Qbajjar

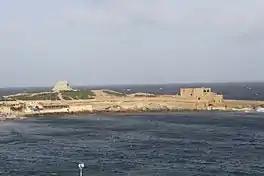
Qolla Il-Bajda with the Qolla Il-Bajda Battery to the right

Qbajjar Bay is a small bay near Marsalforn, in the limits of Żebbuġ on the island of Gozo, Malta. This small bay is part of Marsalforn. It is located between Xwejni Bay to the west, and Marsalforn Bay to the east. The 18th century Qolla l-Bajda Battery, one of the few surviving coastal fortifications in Gozo, is located between Qbajjar and Xwejni, on a promontory known as "il-Ponta tat-Torri". The bay, also has a few salt pans, where locals collect salt.